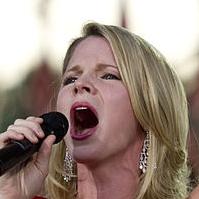
Age: 33